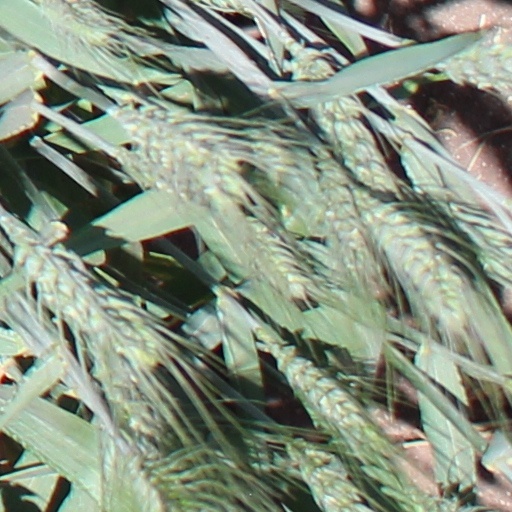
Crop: wheat